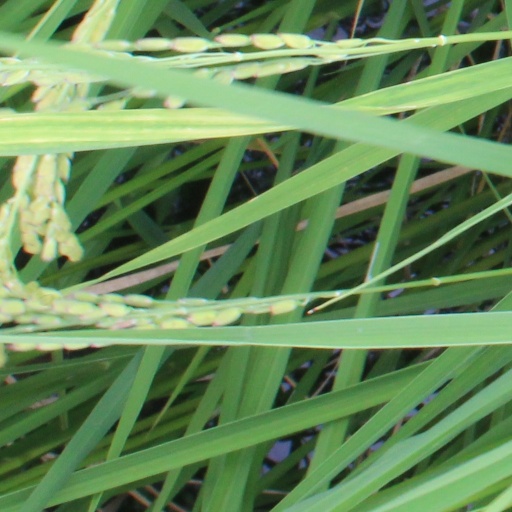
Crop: rice